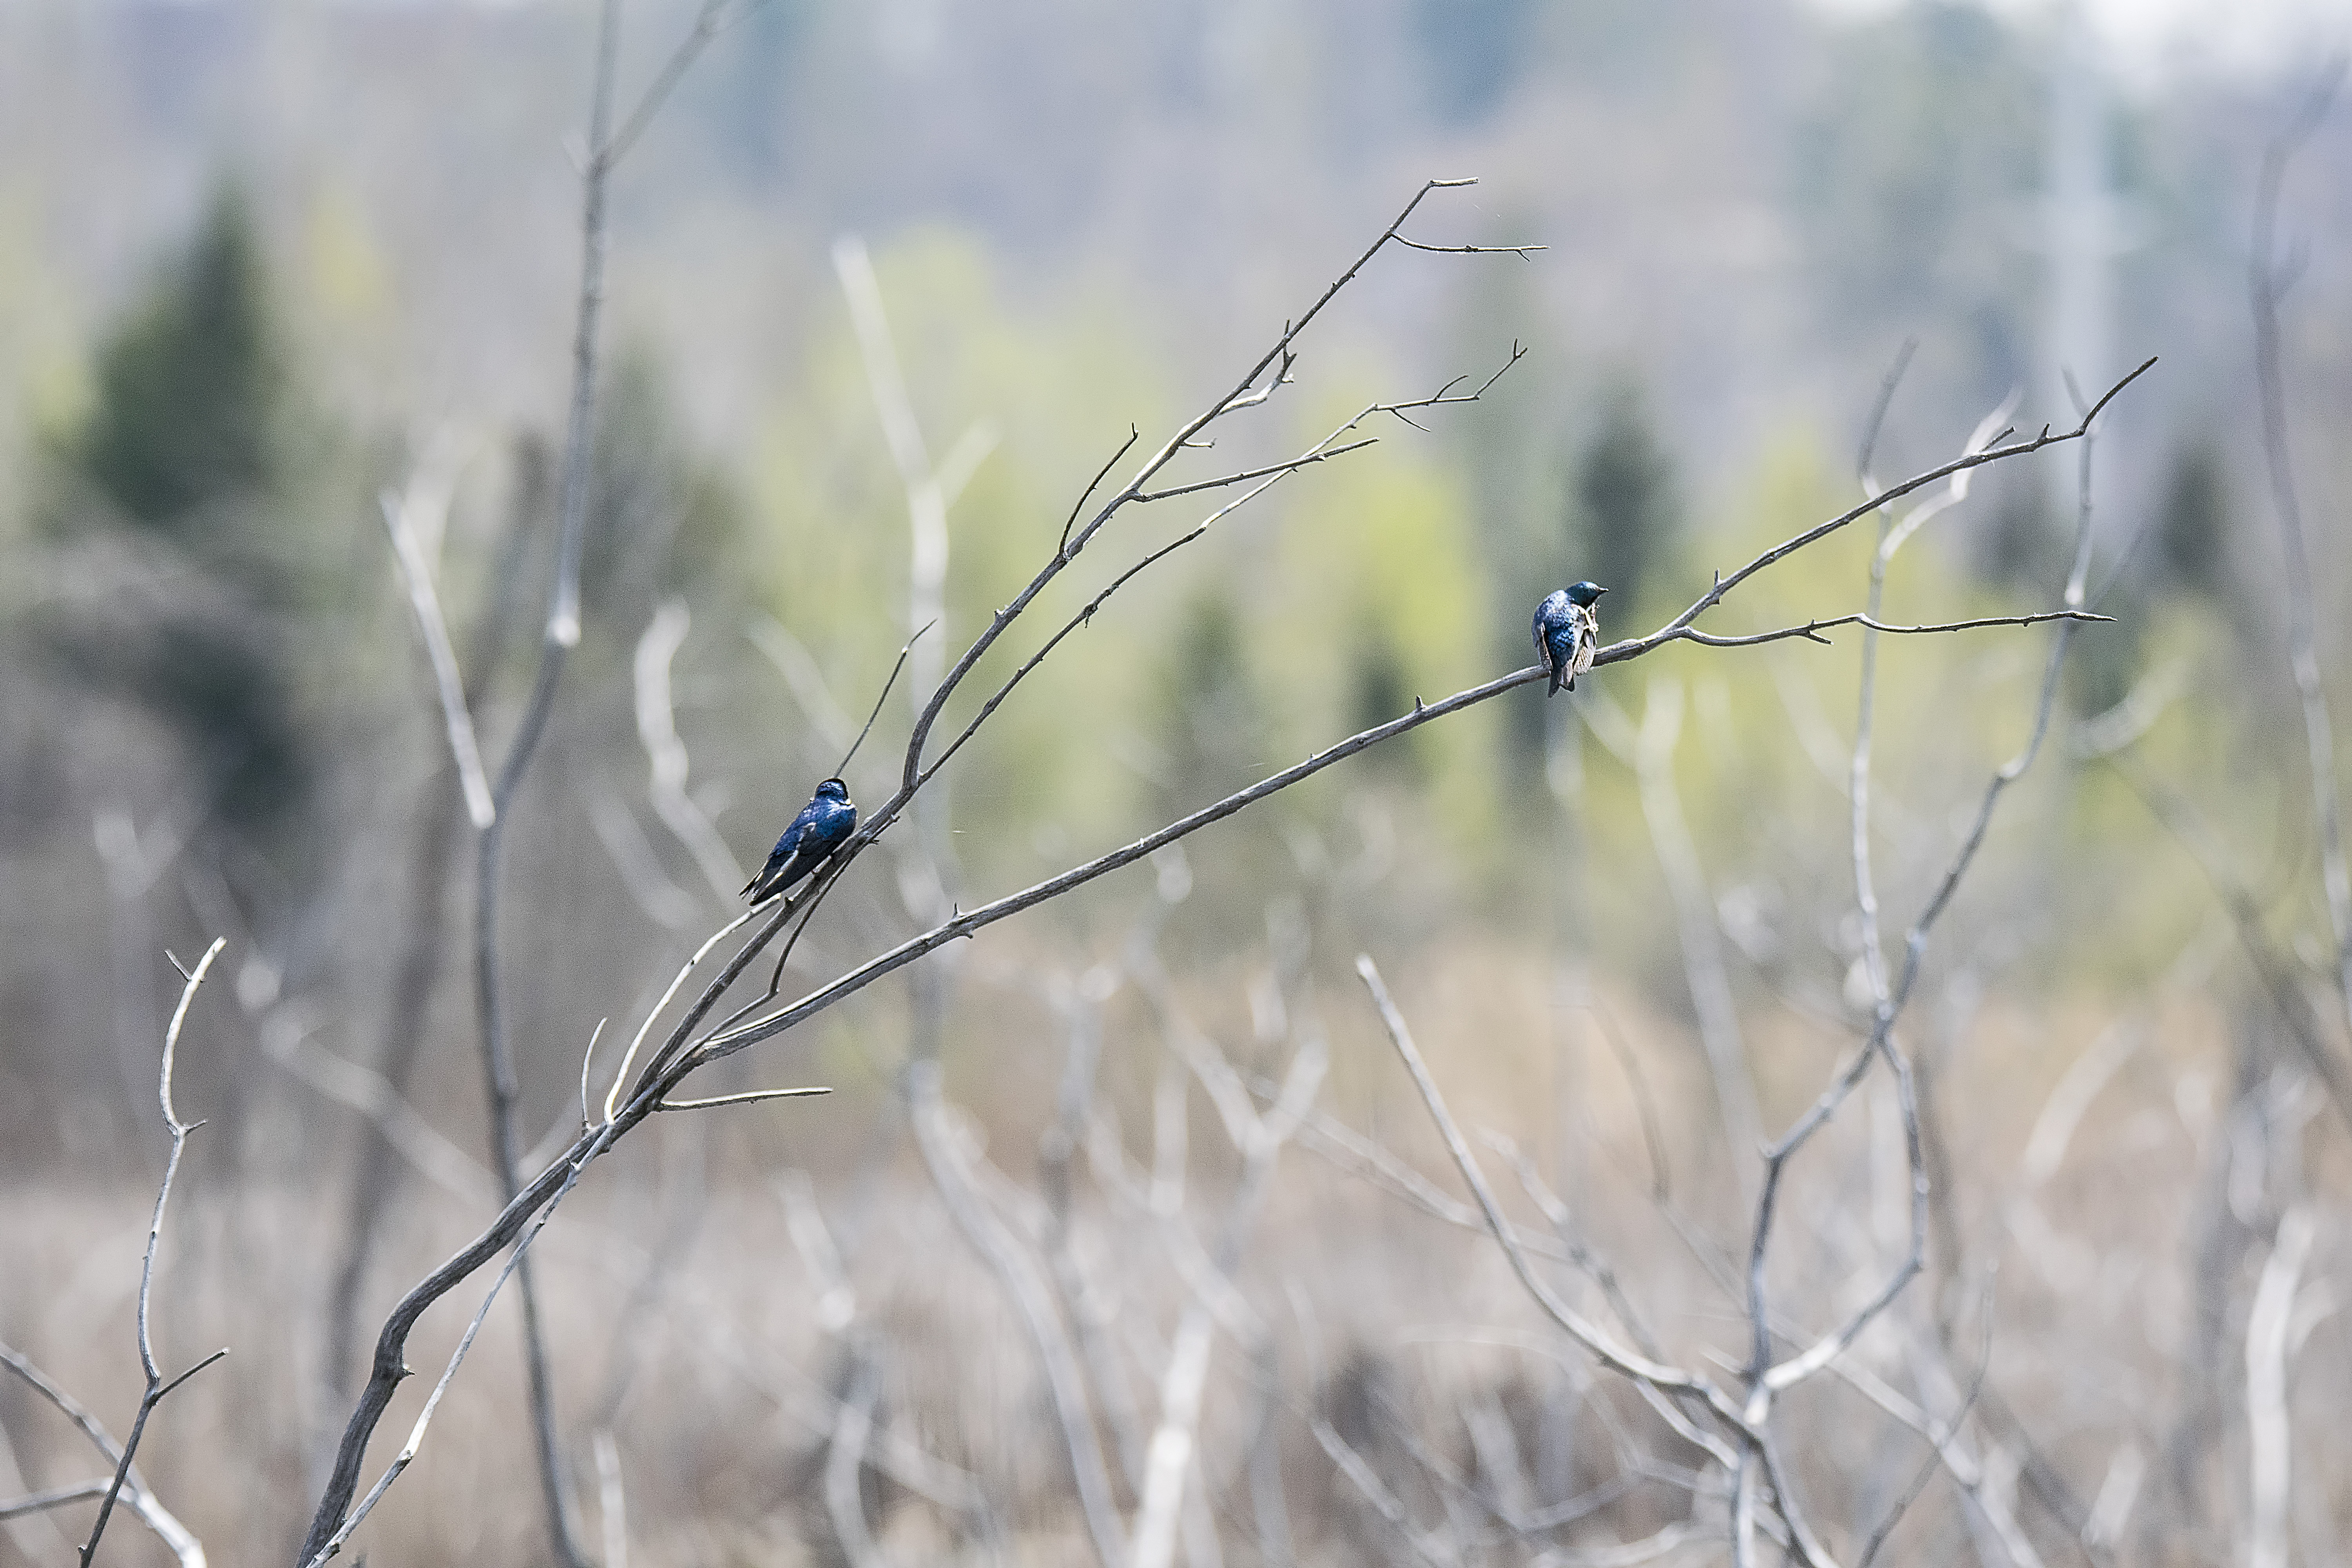
tree, nature, grass, branch, bird, fence, meadow, prairie, leaf, flower, frost, flora, twig, canada, quebec, habitat, sherbrooke, oiseau, hirondelle, bicolore, swallow, natural environment, grass family, wire fencing, phragmites, perching bird